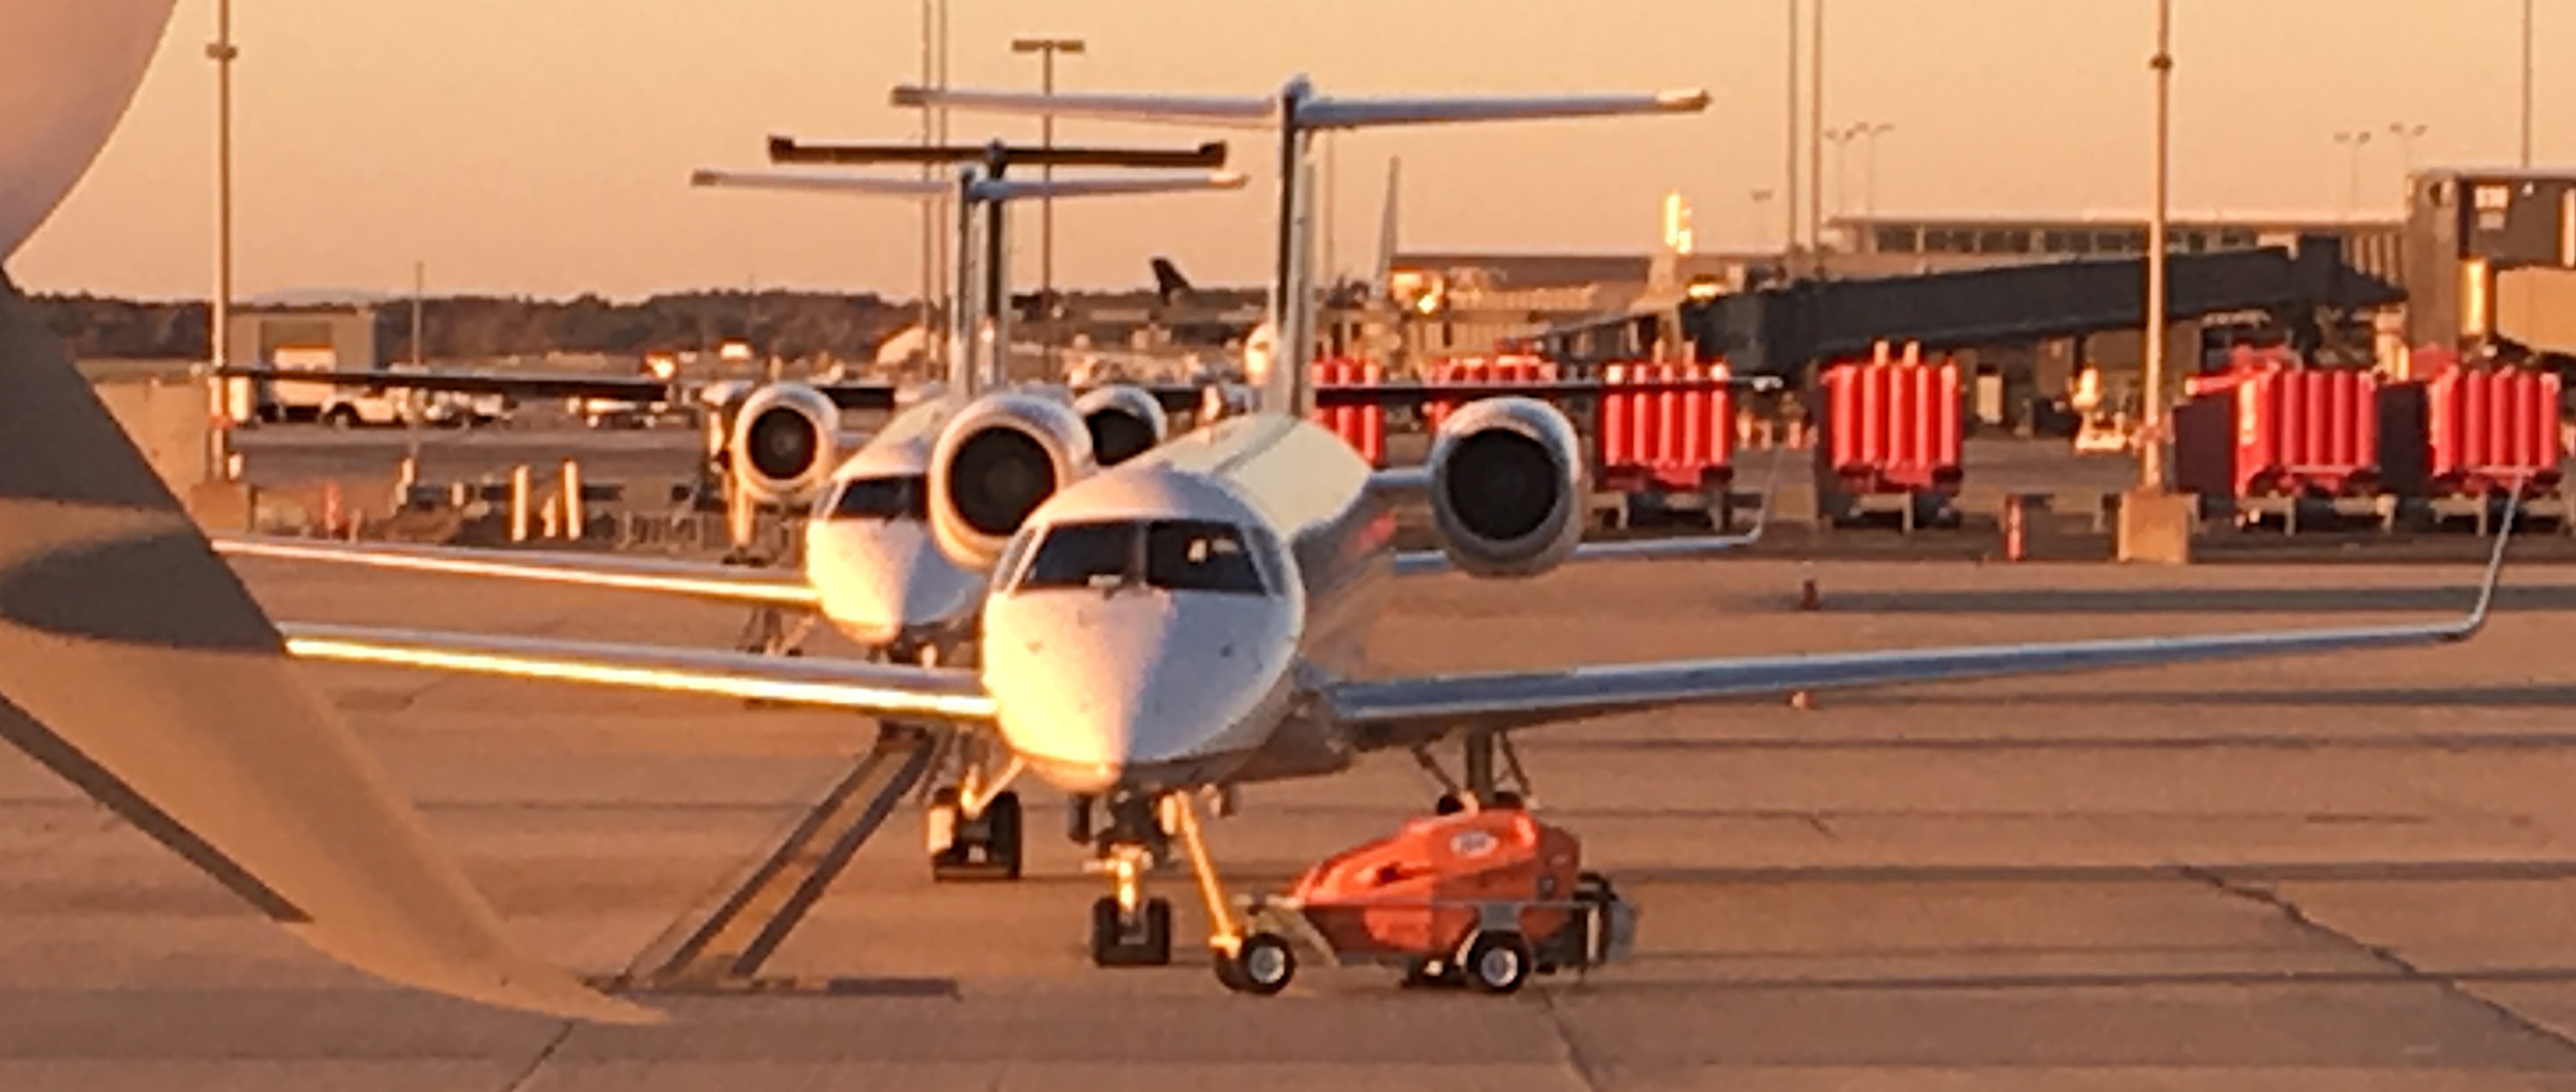
airplane, aircraft, vehicle, airline, aviation, flight, boarding, aircraft engine